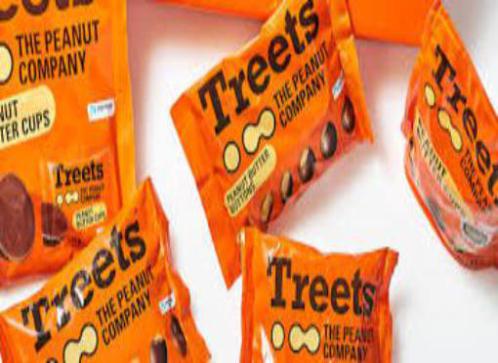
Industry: Food